Marpole Bridge

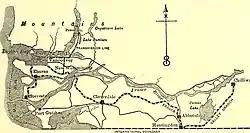
BCER system map

The Marpole CP Rail Bridge was a partially dismantled crossing over the north arm of the Fraser River, and River Dr., in Metro Vancouver.